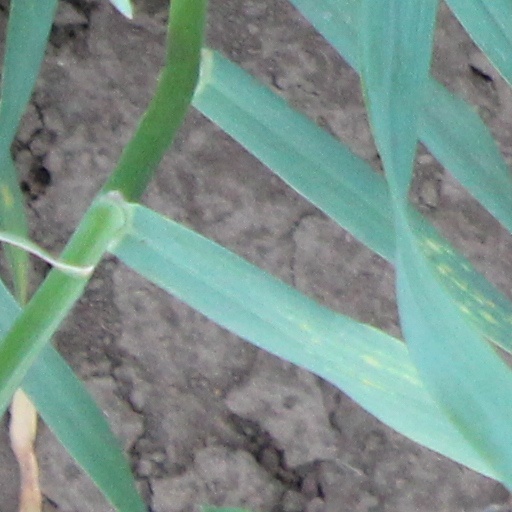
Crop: wheat